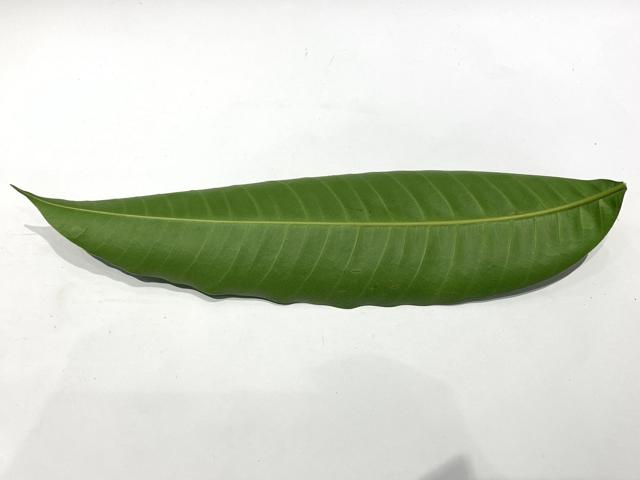
Mango leaf variety: Fazli